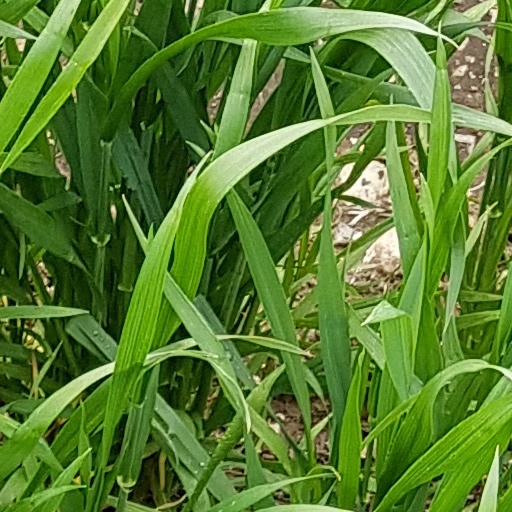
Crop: wheat